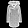
Label: Coat